Oaths Act, 1873

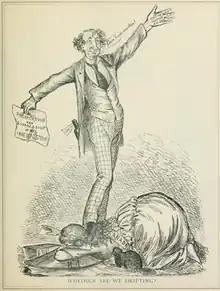
"Whither are we drifting?" Macdonald is shown triumphant at obtaining a prorogation in the wake of the Pacific Scandal, but is trampling a weeping Canada and apparently drunk with bottle in pocket in this August 1873 cartoon by John Wilson Bengough. Macdonald is depicted claiming clean hands, but with "Send me another $10,000" written on his palm.

The Pacific Scandal was a political scandal in 1870s Canada involving bribes accepted by 150 members of the Conservative government in the attempts of private interests to influence the bidding for a national rail contract.